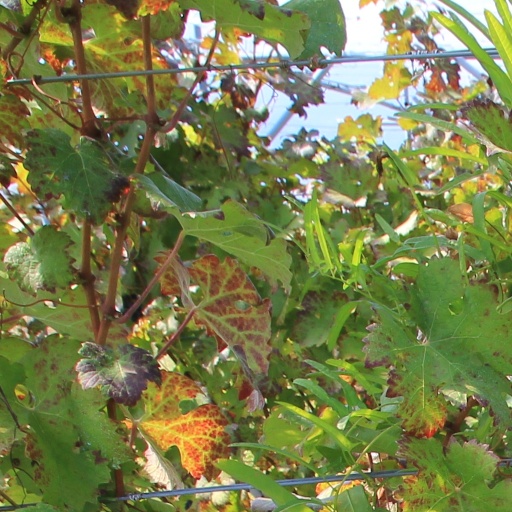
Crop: grape